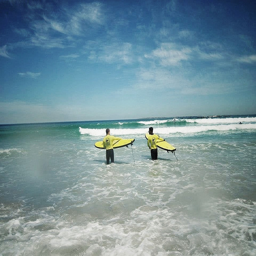
Two men carrying surfboards into the ocean under a blue sky.
two people making their way out to the waves
Two surfers holding yellow boards in the water.
A pair of men carry surfboards out into the ocean.
Two men are taking their surfboards into the ocean.